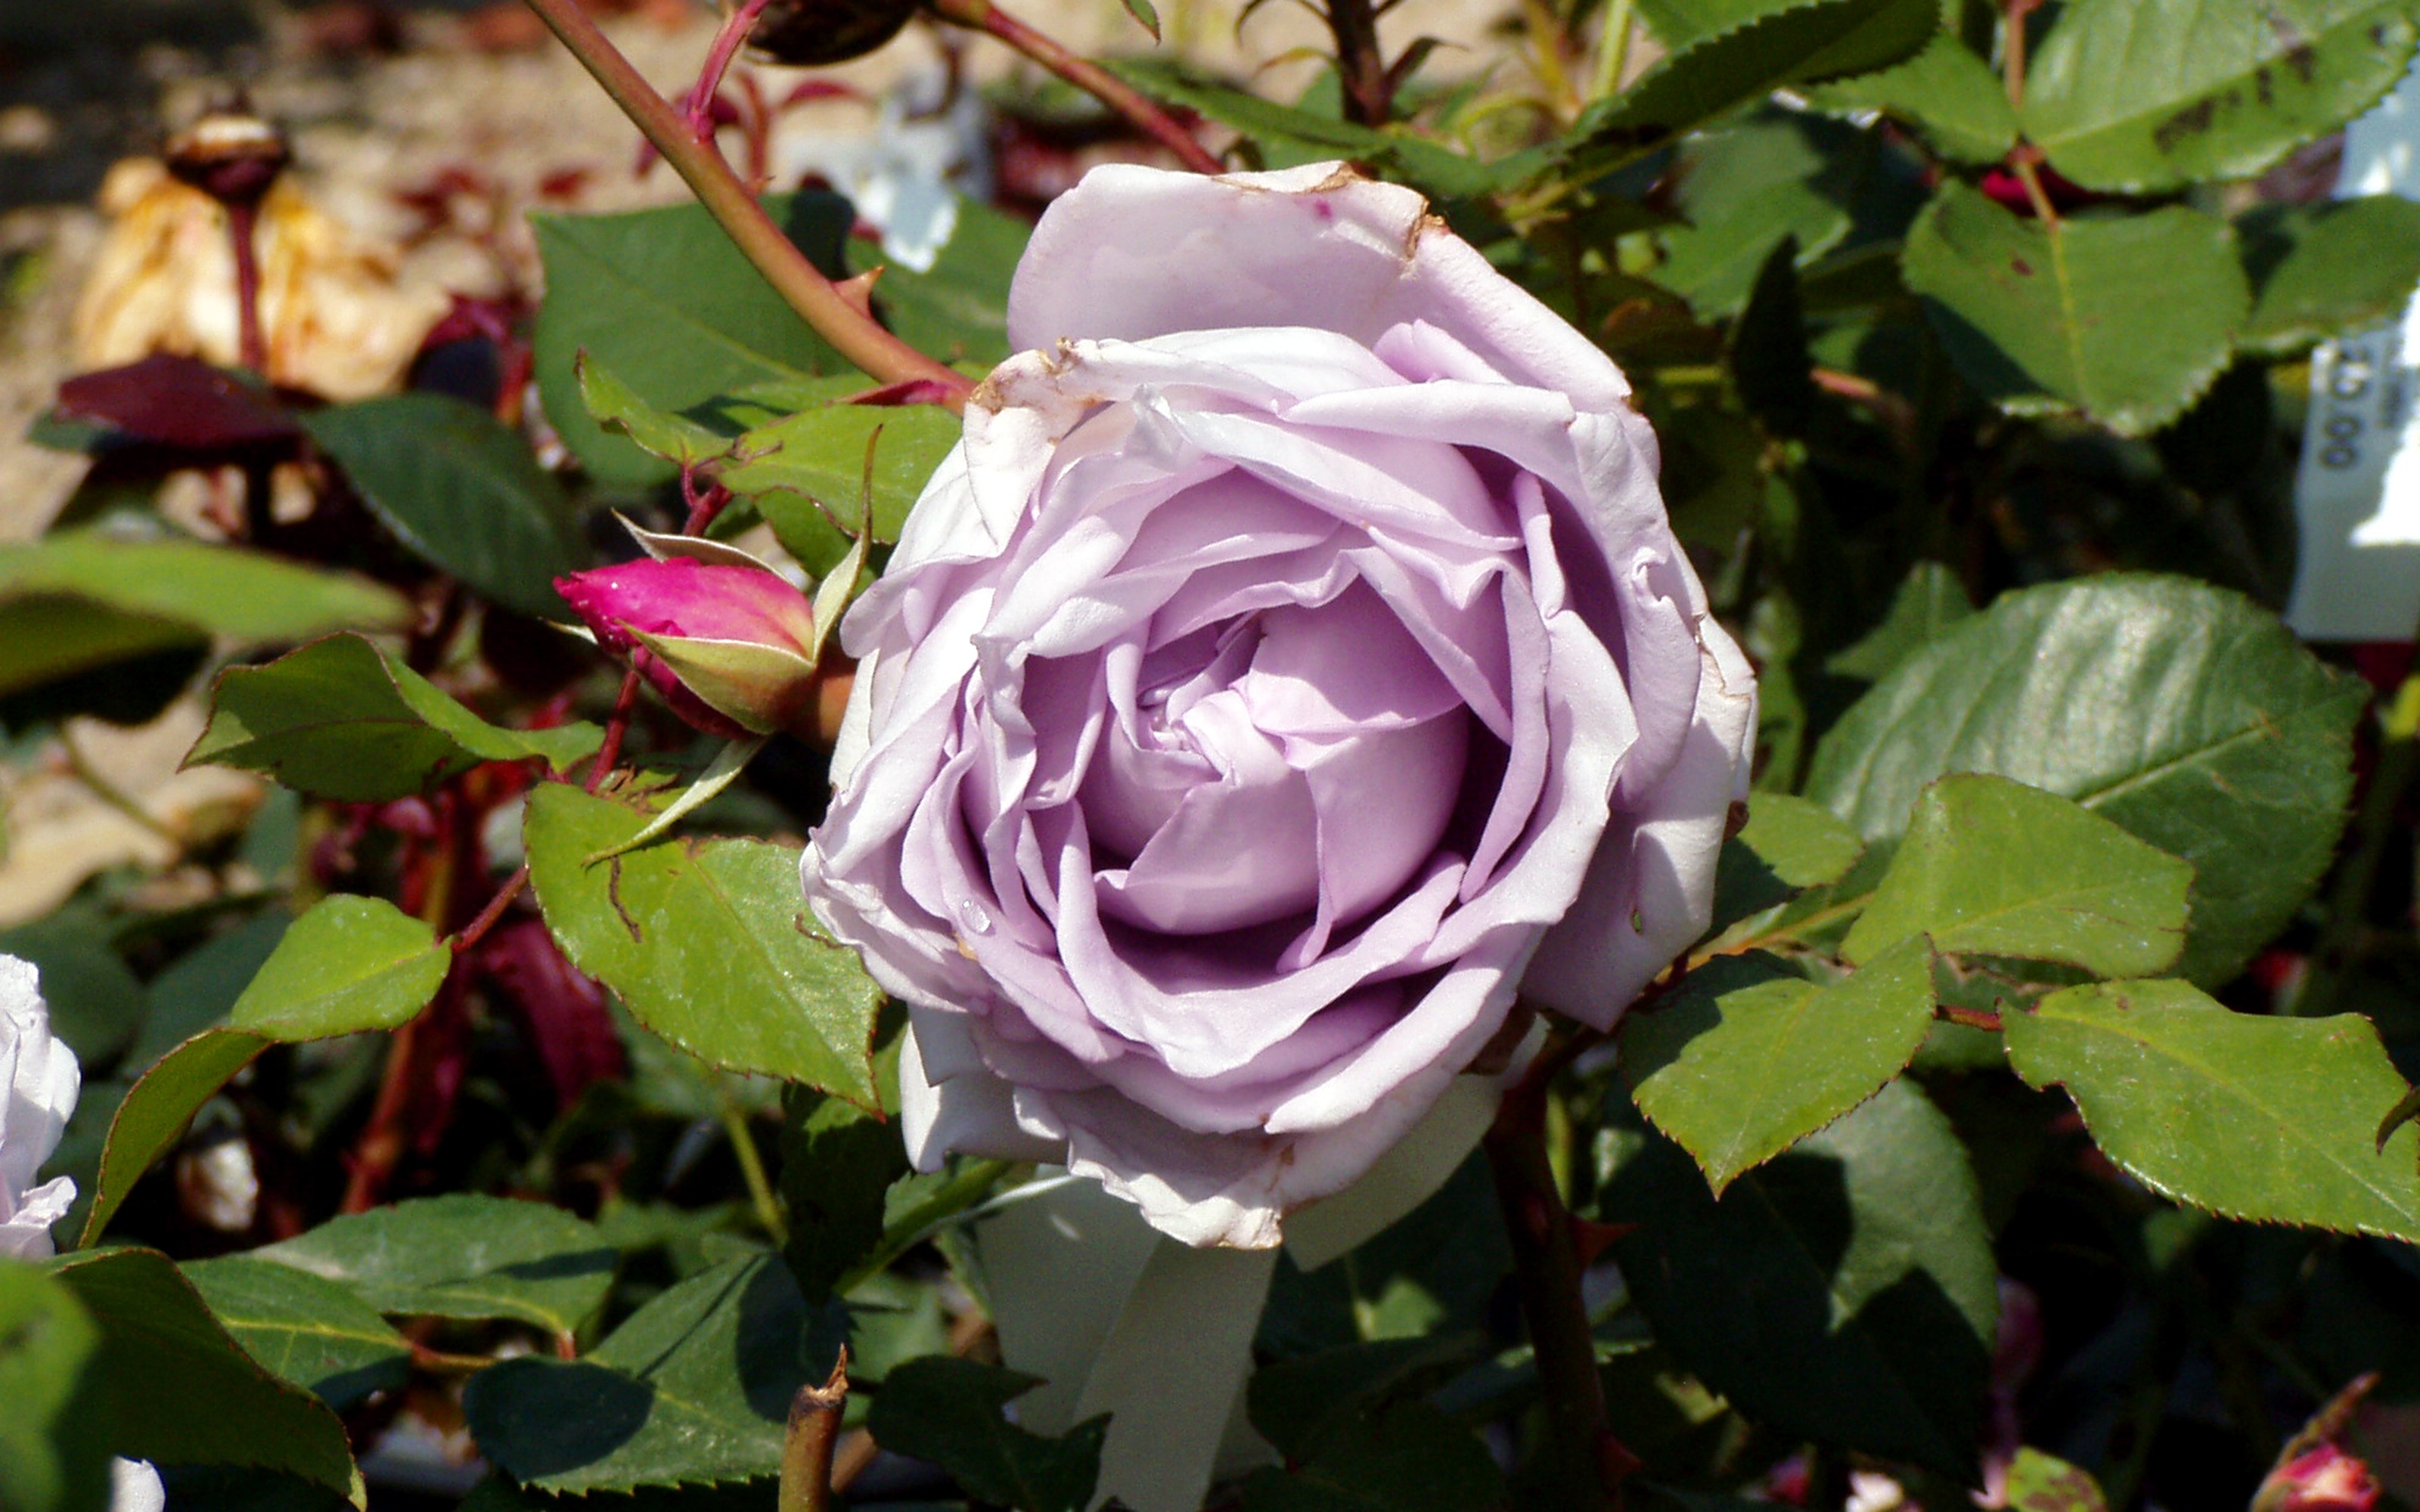
plant, flower, petal, rose, botany, garden, flora, petals, rosa, floribunda, ornamental plant, lilac flower, flowering plant, garden roses, rose family, blue rose, land plant, rosa centifolia, rose order, lilac rose